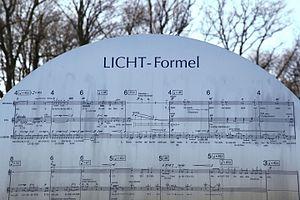
Licht, sous-titré « Les Sept Jours de la semaine », est un cycle de sept opéras composé par Karlheinz Stockhausen qui dure au total vingt-neuf heures.